Royal Malaysia Police

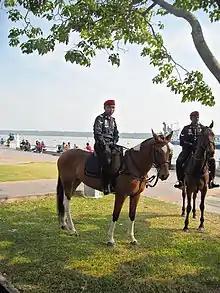
Mounted police unit

Mounted Police Unit was formed in 1882 by Captain R.S.F Walker when he was appointed as Deputy Commissioner of Perak Police. At the beginning of its formation, this unit has been given the responsibility to eliminate the rampant robbers in Segenting Kamunting, Perak. In 1915, this unit expanded its role as a Personal Guard to DYMM Sultan of Perak. Members of the Mounted Police Unit at that time consisted of those seconded from the Malay States Guides Force.